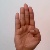
The image shows a hand gesture representing the letter 'B' in Indian Sign Language.